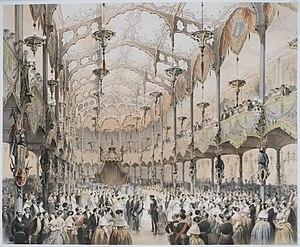
Fête donnée le 26 septembre 1848 par le Cercle Artistique et Littéraire dans la salle de la Madeleine à Bruxelles. Planche extraite de Alphonse Balat, Souvenirs de la fête donnée le 26 septembre 1848 par le Cercle Artistique et Littéraire, Bruxelles, Dero-Becker, 1849